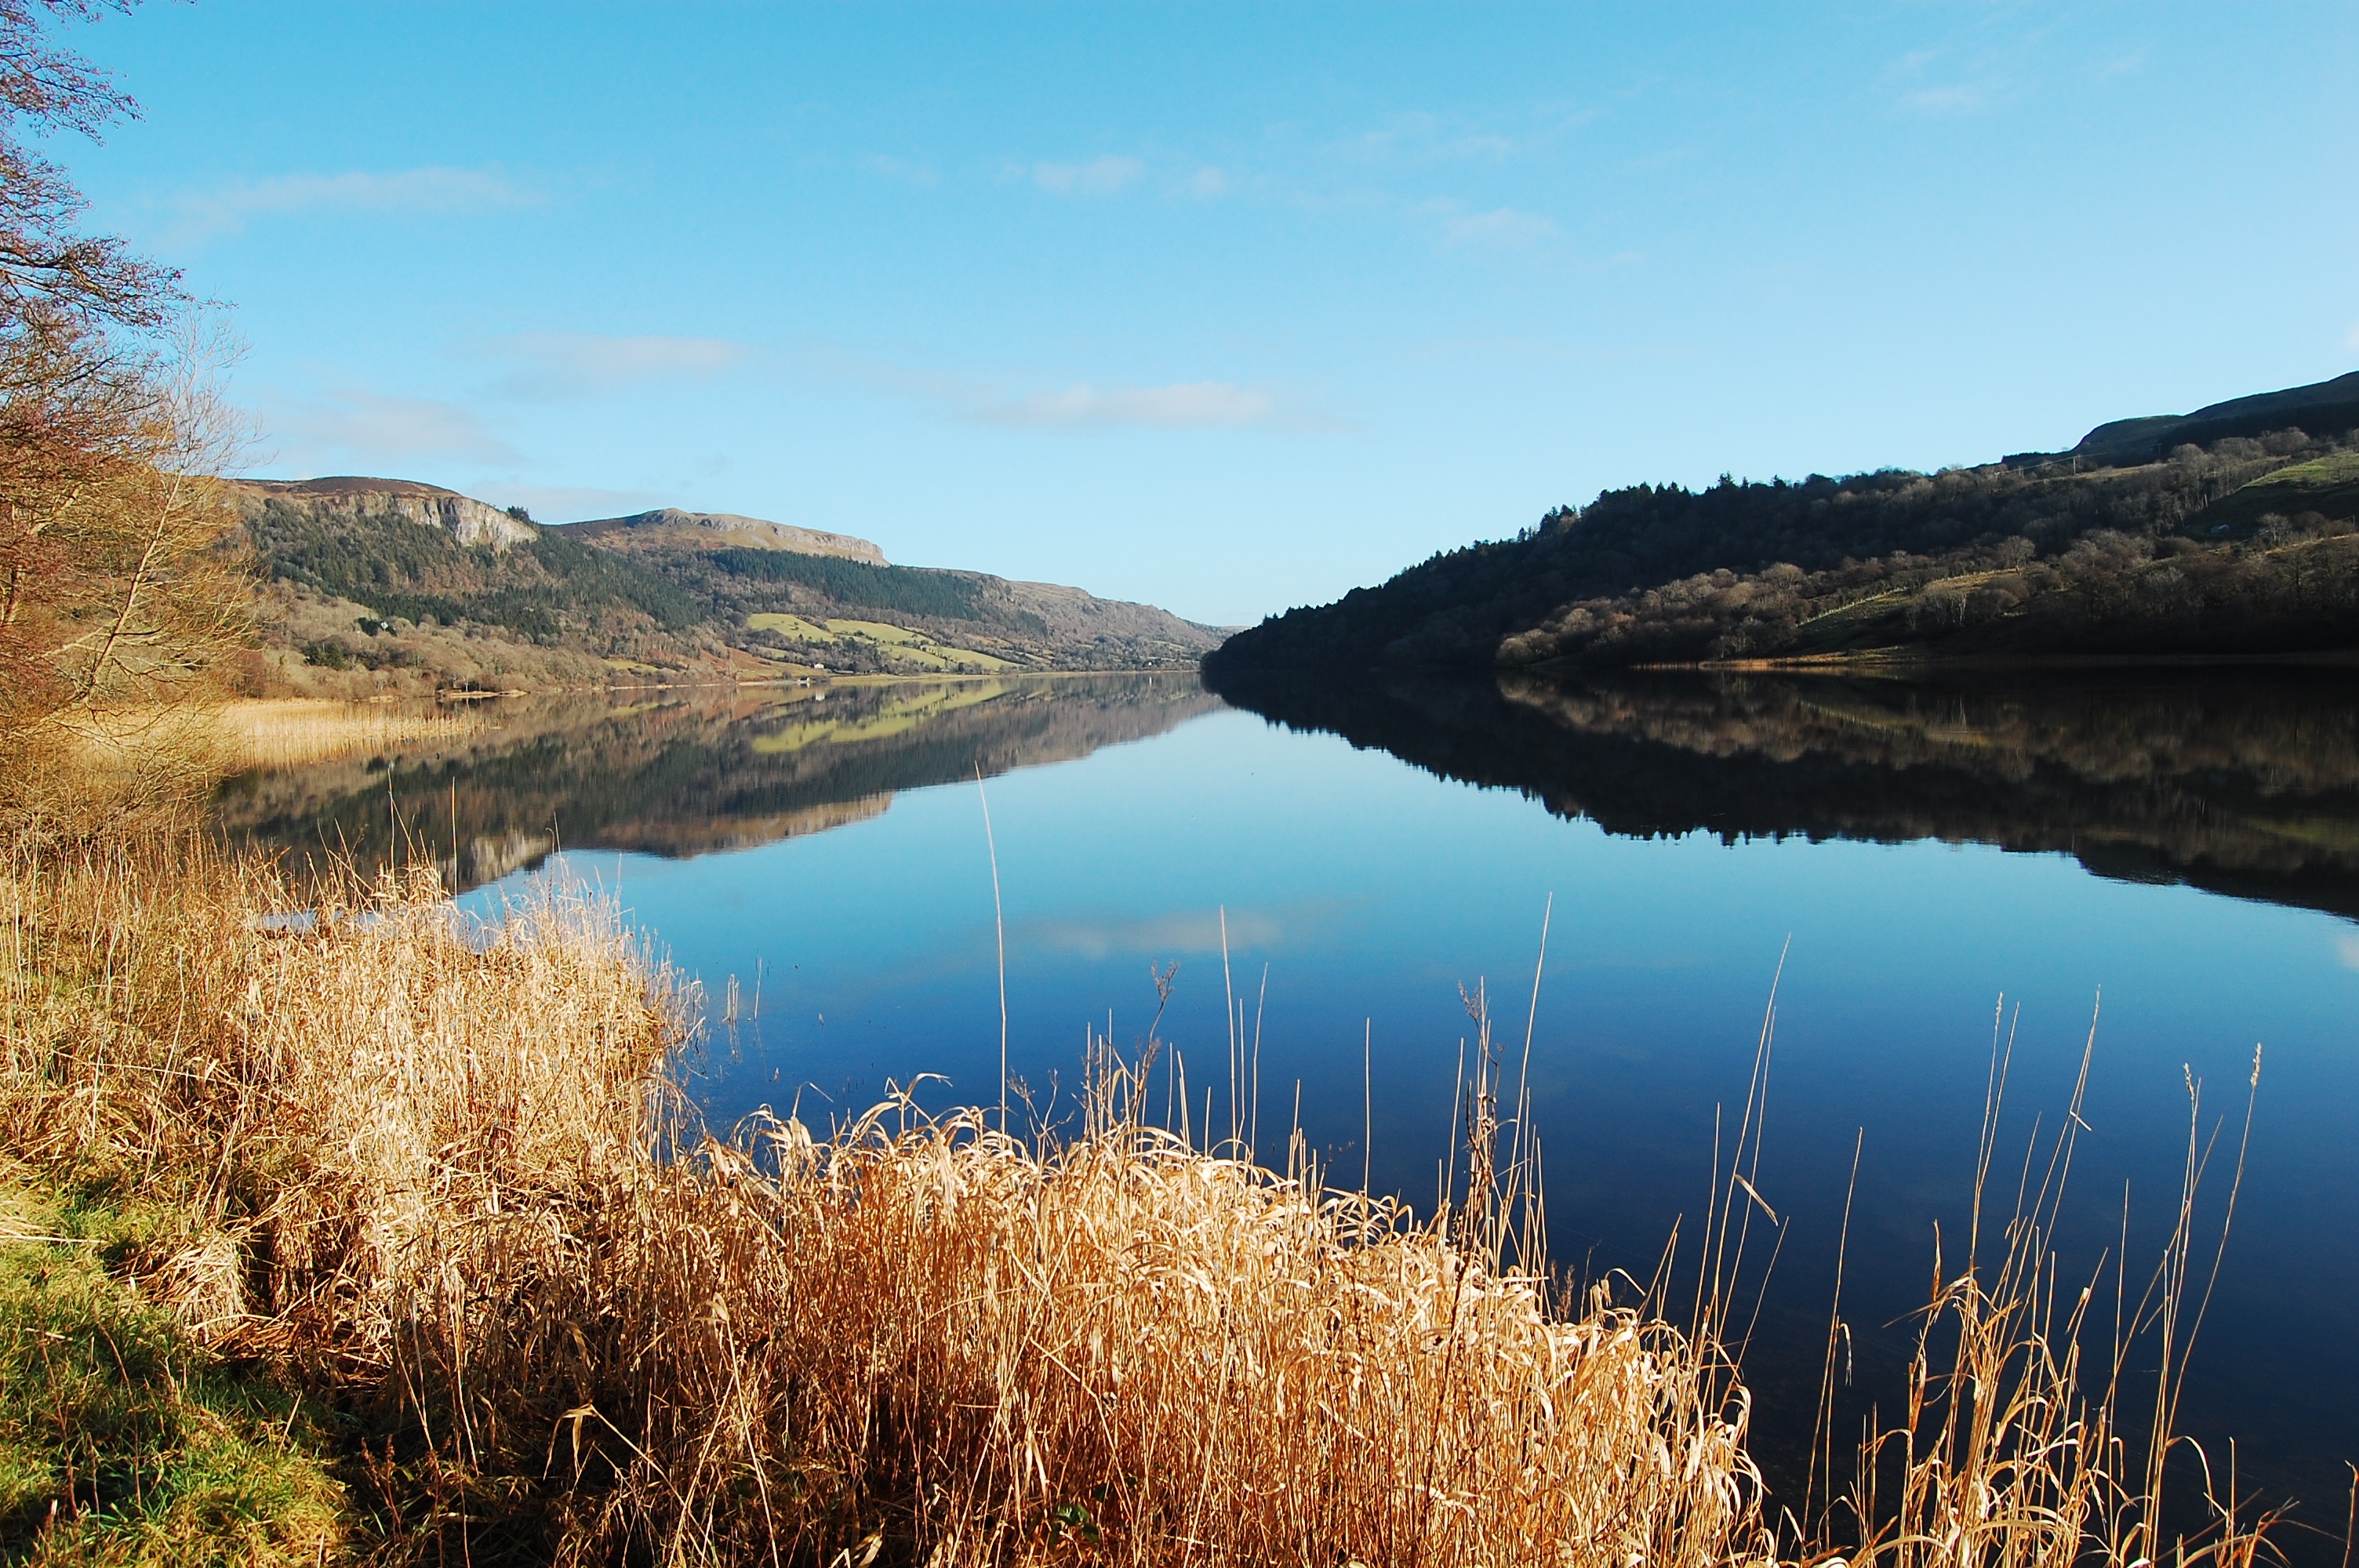
landscape, tree, water, nature, wilderness, mountain, sky, lake, atmosphere, reflection, autumn, calm, blue, reservoir, body of water, bank, loneliness, ireland, quiet, fell, loch, silent, idyll, mirror image, being alone, tarn